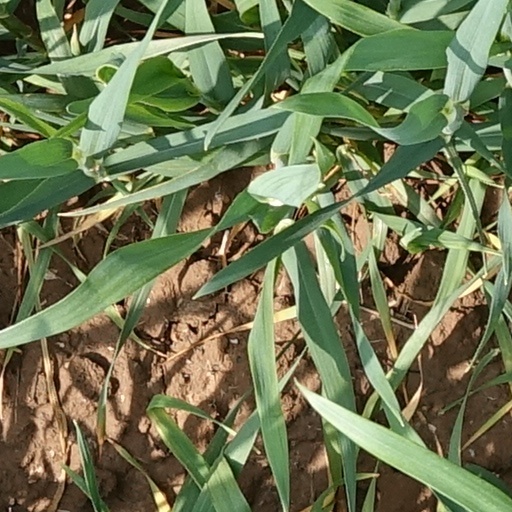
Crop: wheat